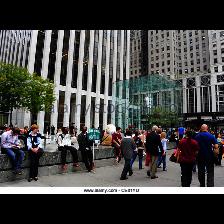
Label: Human